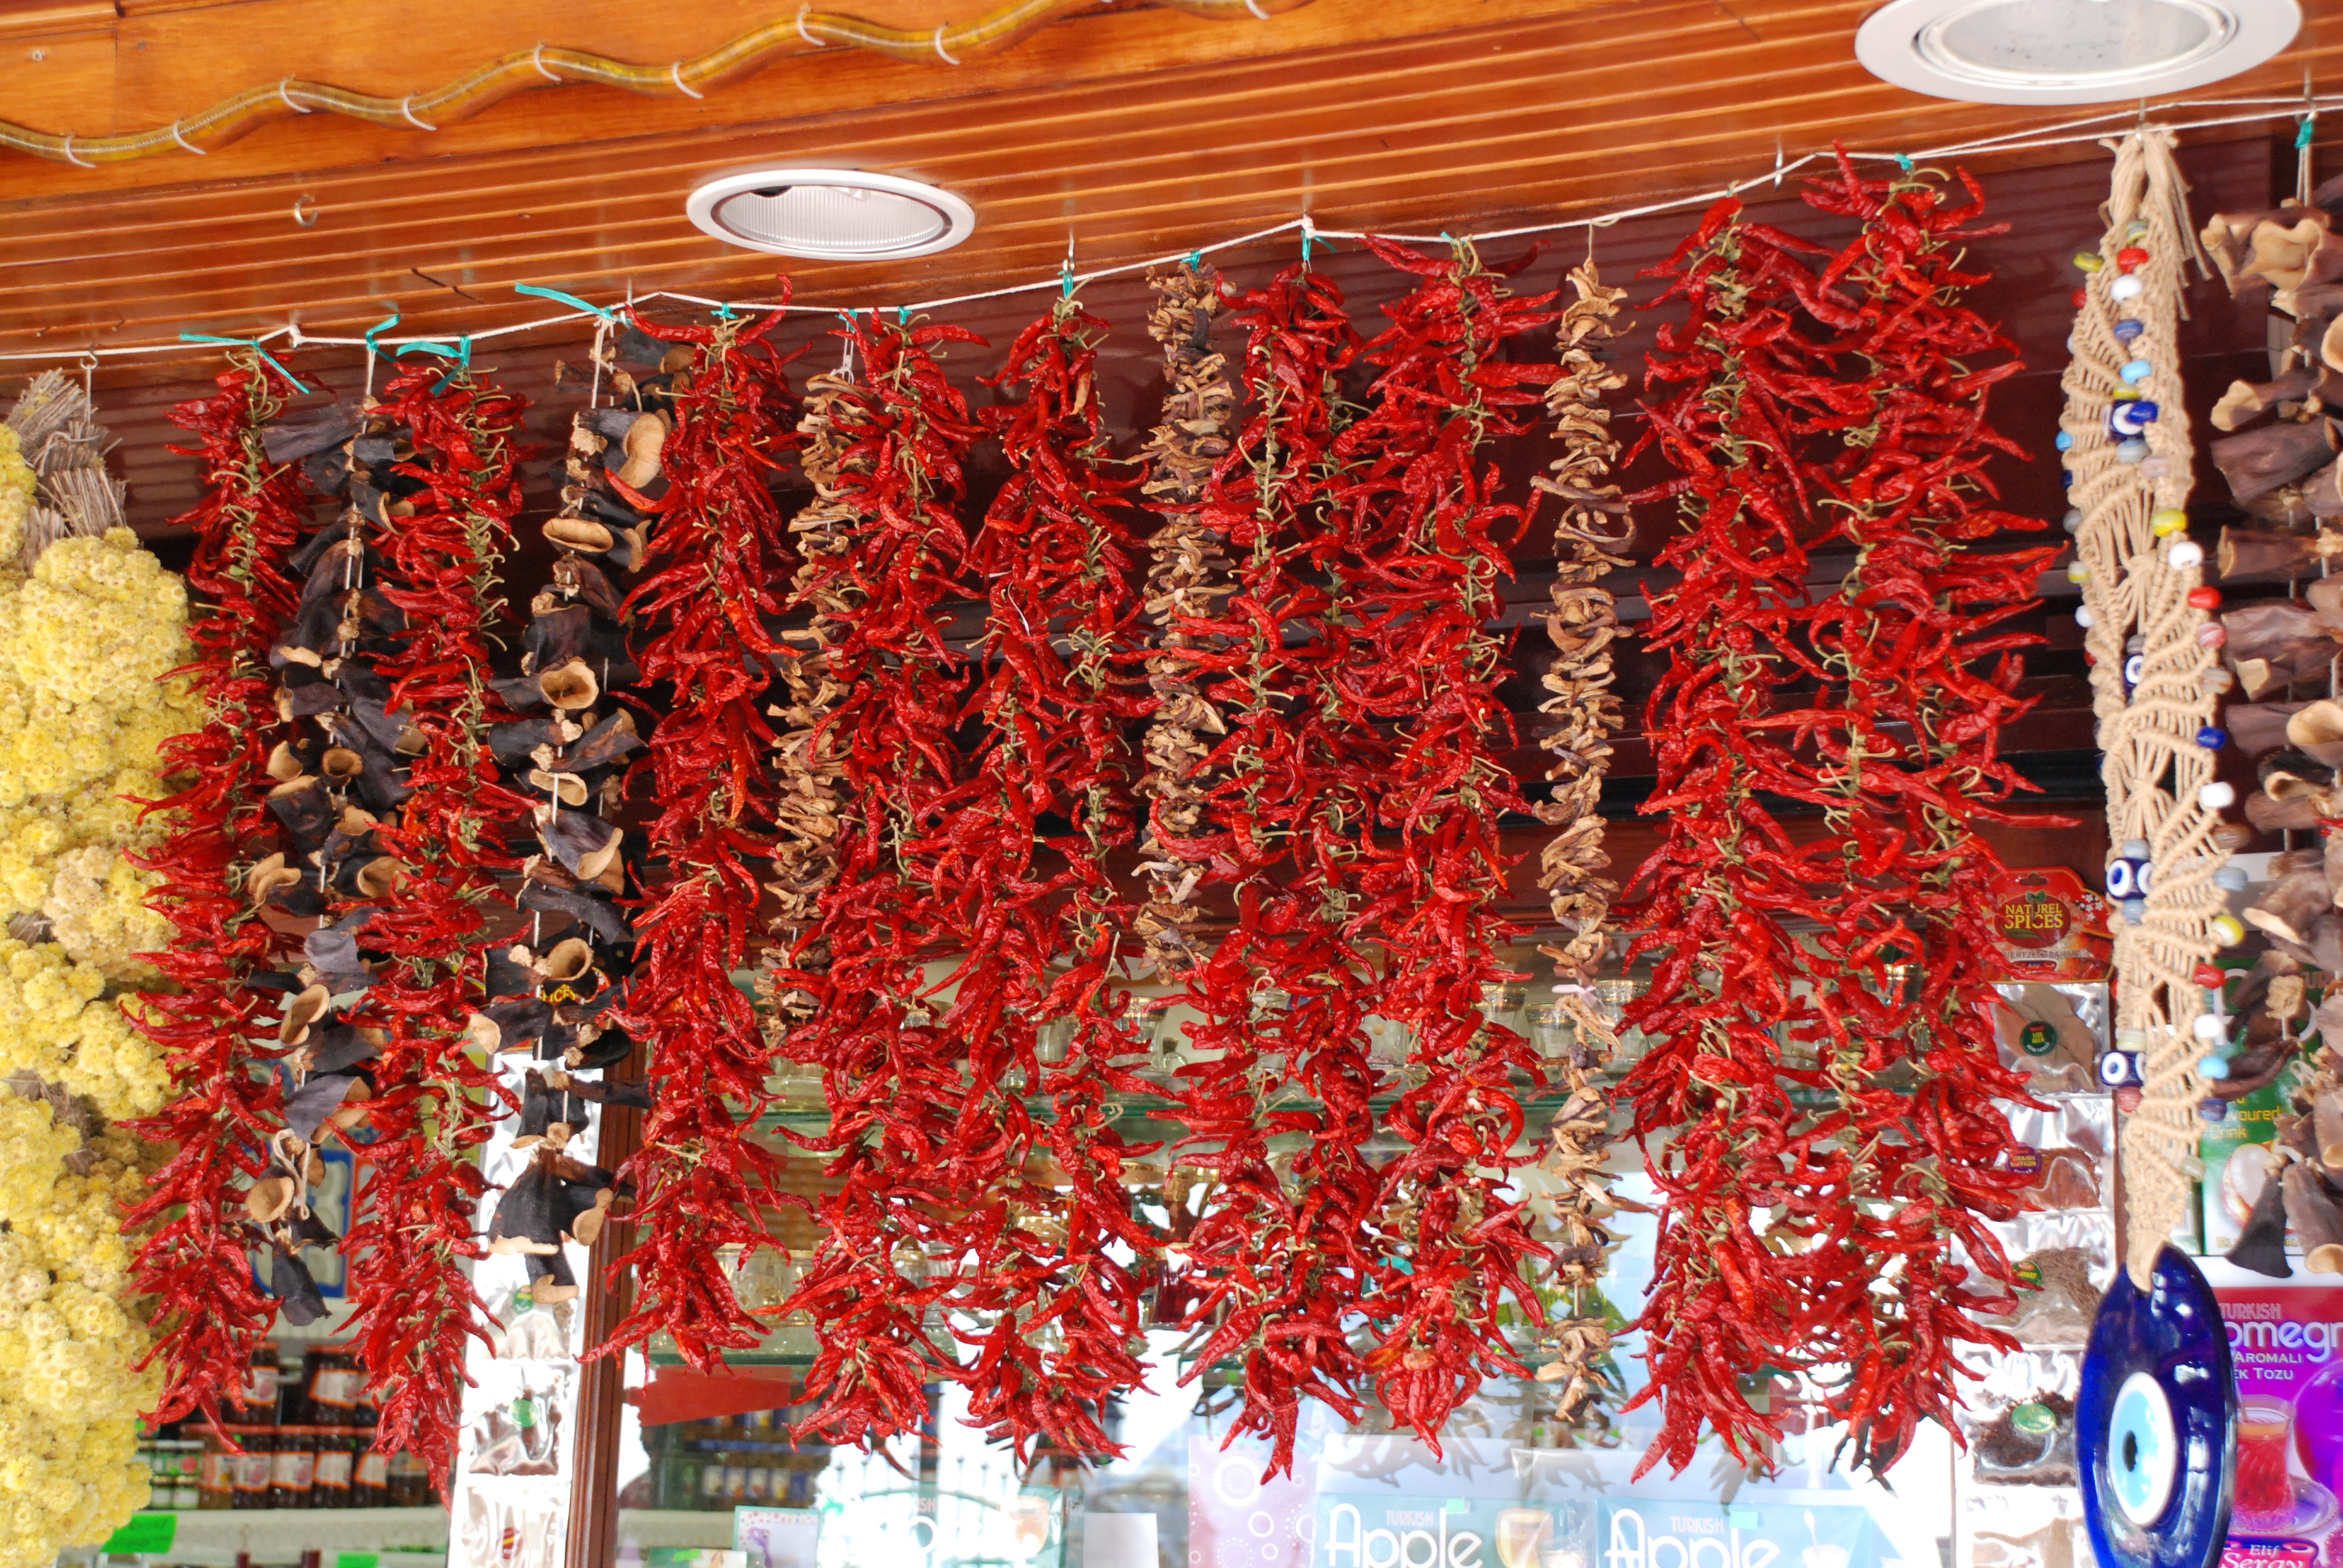
flower, city, nikon, turkey, d80, floristry, turkei, nikond80, turkiye, turquia, turchia, fethiye, chinese new year